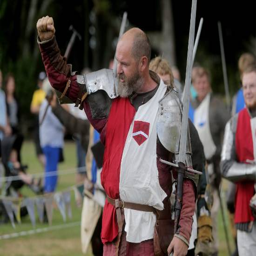
a knight before the battle .